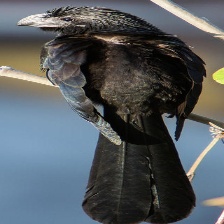
Species: GROVED BILLED ANI
Scientific name: CROTOPHAGA SULCIROSTRIS